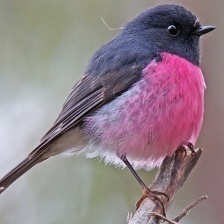
Species: PINK ROBIN
Scientific name: PETROICA RODINOGASTER
ImageNet parent category: robin